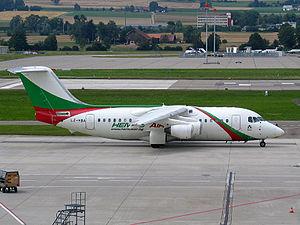
Hemus Air était une compagnie aérienne bulgare.